Hythe Pier, Railway and Ferry

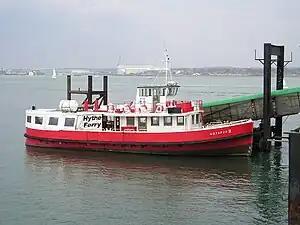
The "Hotspur IV" at the pier head

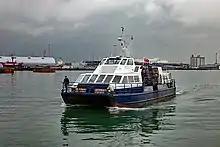
"Hythe Scene" approaching Town Quay

Every train connects at the pier head with an arrival and departure of the Hythe Ferry. The ferry carries passengers and bicycles, and takes about 10 minutes for the crossing. En route, the ferry passes the terminal used by the passenger liners and and by other cruise ships, giving good views of the vessels when they are in port.